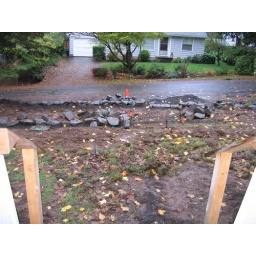
This is the view of the new rock walls in the front yard and viewed from the porch.